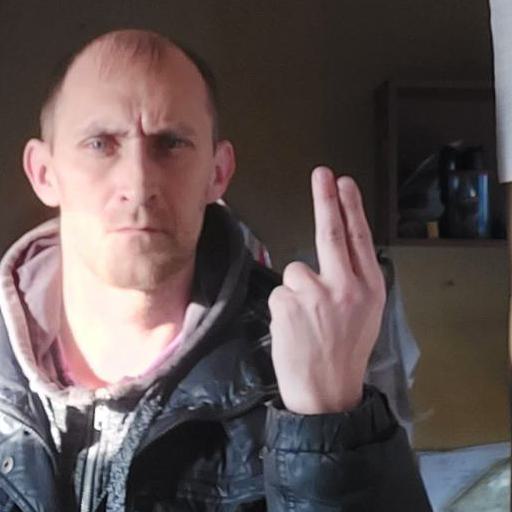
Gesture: two_up_inverted